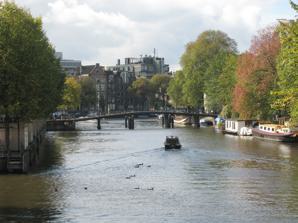
Building: Zwanenburgwal
Country: Netherlands
Year built: 1602
Main article: Canals of Amsterdam The Zwanenburgwal, looking south towards the Amstel The Zwanenburgwal, looking north The Zwanenburgwal is a canal and street in the center of Amsterdam . During the Dutch Golden Age the canal was home to painter Rembrandt van Rijn , as well as philosopher Spinoza lived here. In 2006 it was voted one of the most beautiful streets in Amsterdam by readers of Het Parool , a local daily newspaper. The Zwanenburgwal flows from the Sint Antoniessluis sluice gate (between the streets Sint Antoniesbreestraat and Jodenbreestraat ) to the Amstel river. The canal was originally named Verversgracht ("dyers' canal"), after the textile industry that once dominated this part of town. Dyed textiles were hung to dry along the canal. Waterlooplein , a market-square popular among city visitors, sits along the Zwanenburgwal. The combined city hall and opera house structure, the Stopera , lies at the intersection of the Zwanenburgwal and the river Amstel. Also on this corner lies the Joods Verzetsmonument, a monument to the Jewish resistance during World War II , where a ceremony in remembrance of the Kristallnacht massacre is held each year. Well-known inhabitants of the Zwanenburgwal include the following painters: Rembrandt , Karel Appel , Nicolaes Eliasz. Pickenoy , Salomon Meijer , and Cornelis van der Voort , the philosopher Baruch de Spinoza , the architect Michel de Klerk , the writer Arend Fokke Simonsz , and the communist leader Paul de Groot . From 1631 to 1635, Rembrandt lived and worked at the home of Hendrick van Uylenburgh at the corner of Zwanenburgwal and Jodenbreestraat. In 1639 he bought the adjacent house, now the Rembrandthuis museum. Rembrandt was able to leave his house via an exit onto the Zwanenburgwal, running underneath the adjacent corner house, which enabled him to move the giant canvas of the Night Watch out of his studio. The Zwanenburgwal was originally an arm of the Amstel delta which was dug into a canal at the start of the 17th Century. In 1602 the Sint Antoniesdijk, a dike along the eastern edge of the city, was breached to construct a sluice gate, the Sint Antoniessluis. The inner section came to be known as the Zwanenburgwal and the outer section, beyond the sluice gate, became known as the Oude Schans . During construction of the canal, a part of the Amstel river was reclaimed to form two new neighborhoods, Zwanenburg (west of the Zwanenburgwal) and Vlooienburg (east of the canal). With the arrival in Amsterdam of large numbers of Jews from all over Europe in the late 16th and early 17th Century, the Zwanenburgwal became part of the Jewish neighborhood of Amsterdam. A synagogue was located on the Zwanenburgwal until 1936. During World War II, the neighborhood was emptied of its residents as most were deported to the Nazi concentration camps . The deserted houses were used for firewood and left derelict. After the war, the Vlooienburg district was demolished to make way for a new city hall, which however was not built until the 1980s. References ^ Het Parool: Mooiste Amsterdamse straat (Dutch) ^ Theo Bakker's Domein: Vlooienburg & Zwanenburg Archived January 24, 2008, at the Wayback Machine (Dutch) 52°22′07″N 4°53′59″E / 52.36861°N 4.89972°E / 52.36861; 4.89972 v t e Canals of Amsterdam Excludes former canals that have since been filled in Amstel sections Damrak (partly filled up) Rokin (partly filled up) Amstel Inner City Oudezijds Kolk Oudezijds Voorburgwal Oudezijds Achterburgwal Grimburgwal Geldersekade Kloveniersburgwal Singel Lastage Kromme Waal Rechtboomssloot Kromboomssloot Groenburgwal Zwanenburgwal Raamgracht Oudeschans Snoekjesgracht Waalseilandsgracht Rapenburgwal Uilenburgergracht Houtkopersburgwal Grachtengordel Herengracht Keizersgracht Prinsengracht Lijnbaansgracht Singelgracht Brouwersgracht Blauwburgwal Leliegracht Leidsegracht Spiegelgracht Reguliersgracht Achtergracht Jordaan Brouwersgracht Egelantiersgracht Bloemgracht Lauriergracht Looiersgracht Passeerdersgracht Plantage Nieuwe Herengracht Nieuwe Keizersgracht Nieuwe Prinsengracht Nieuwe Achtergracht Onbekendegracht Plantage Muidergracht Schippersgracht Entrepotdok Entrepotdoksluis Westelijke Eilanden Eilandsgracht Bickersgracht Prinseneilandsgracht Realengracht Smallepadsgracht Zoutkeetsgracht Oostelijke Eilanden Oosterdok Dijksgracht Nieuwe Vaart Kattenburgervaart Wittenburgervaart Oostenburgervaart